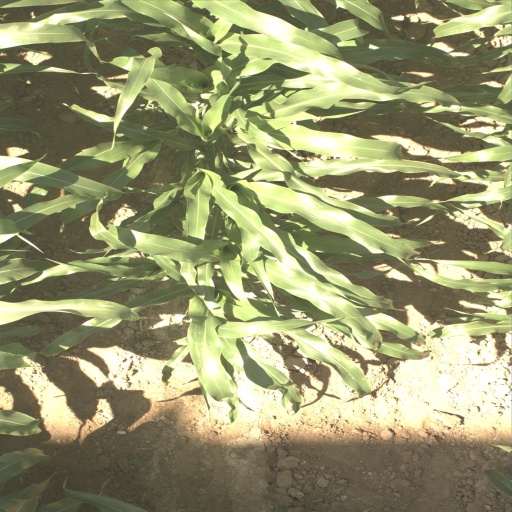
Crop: sorghum